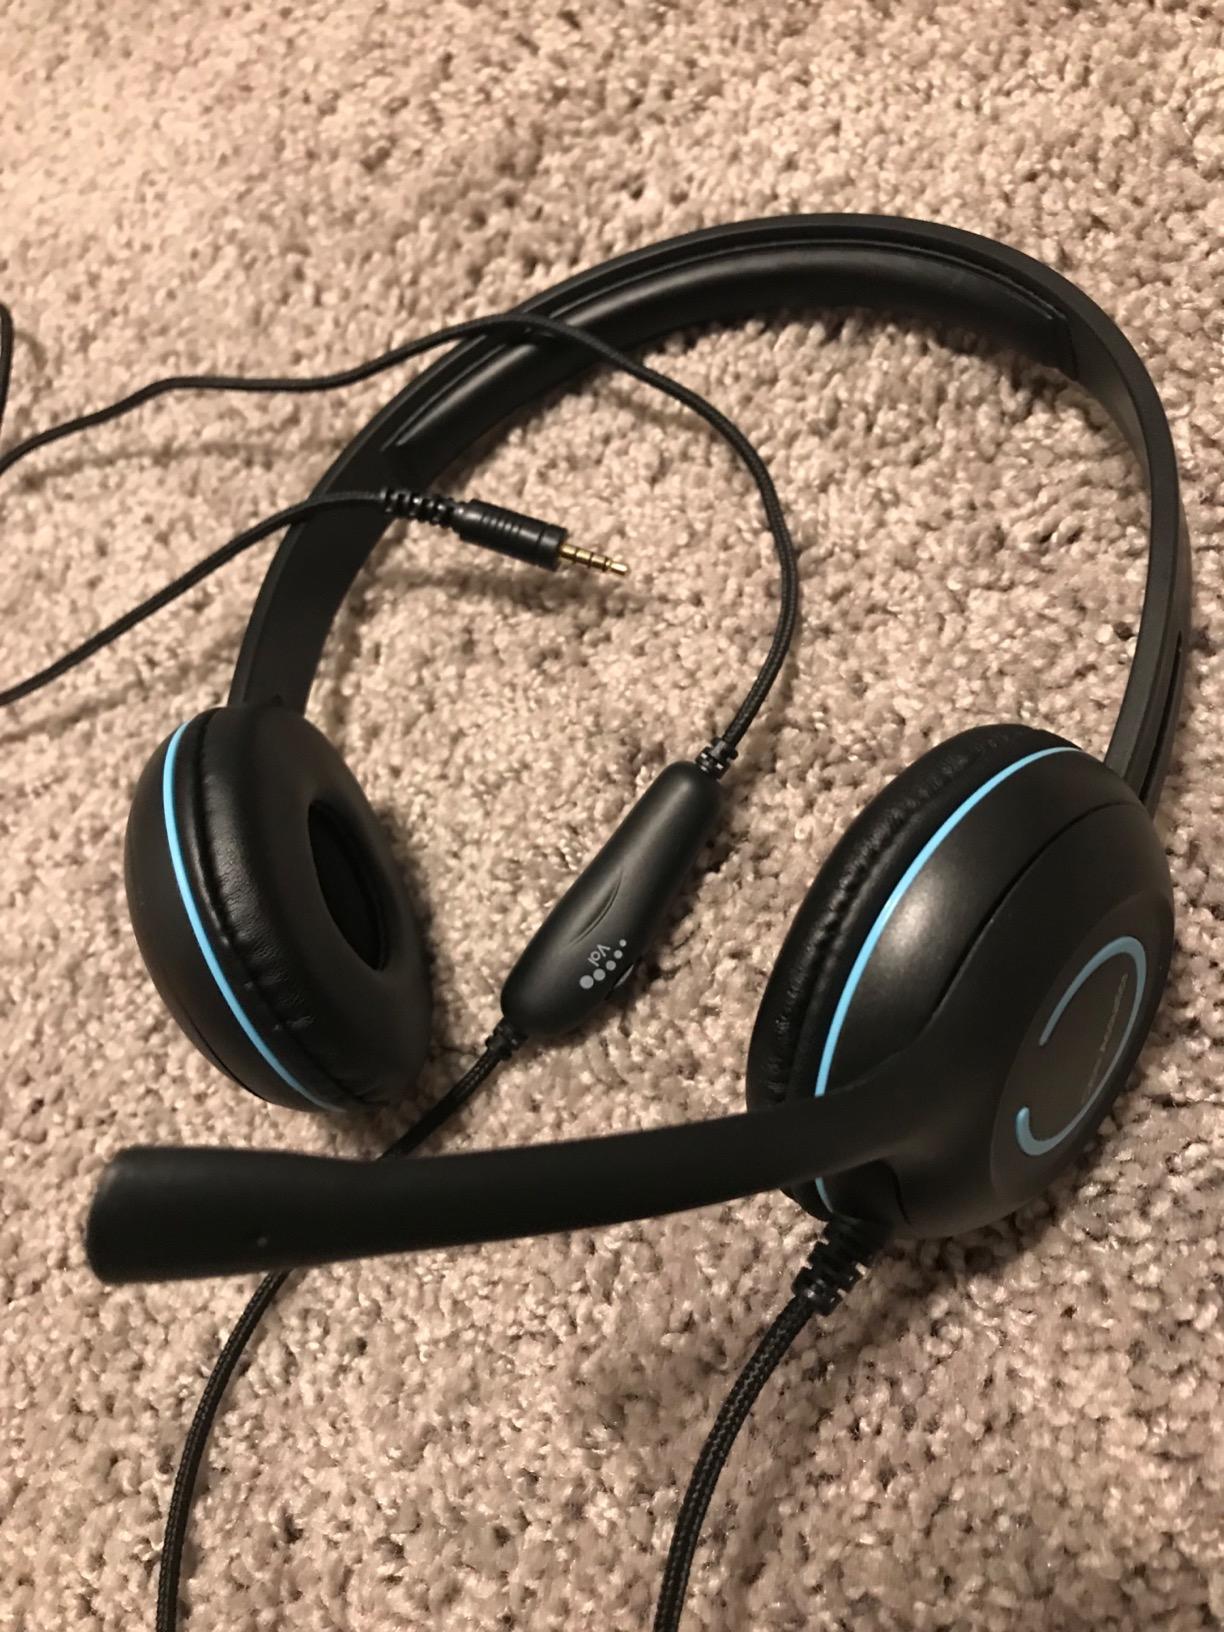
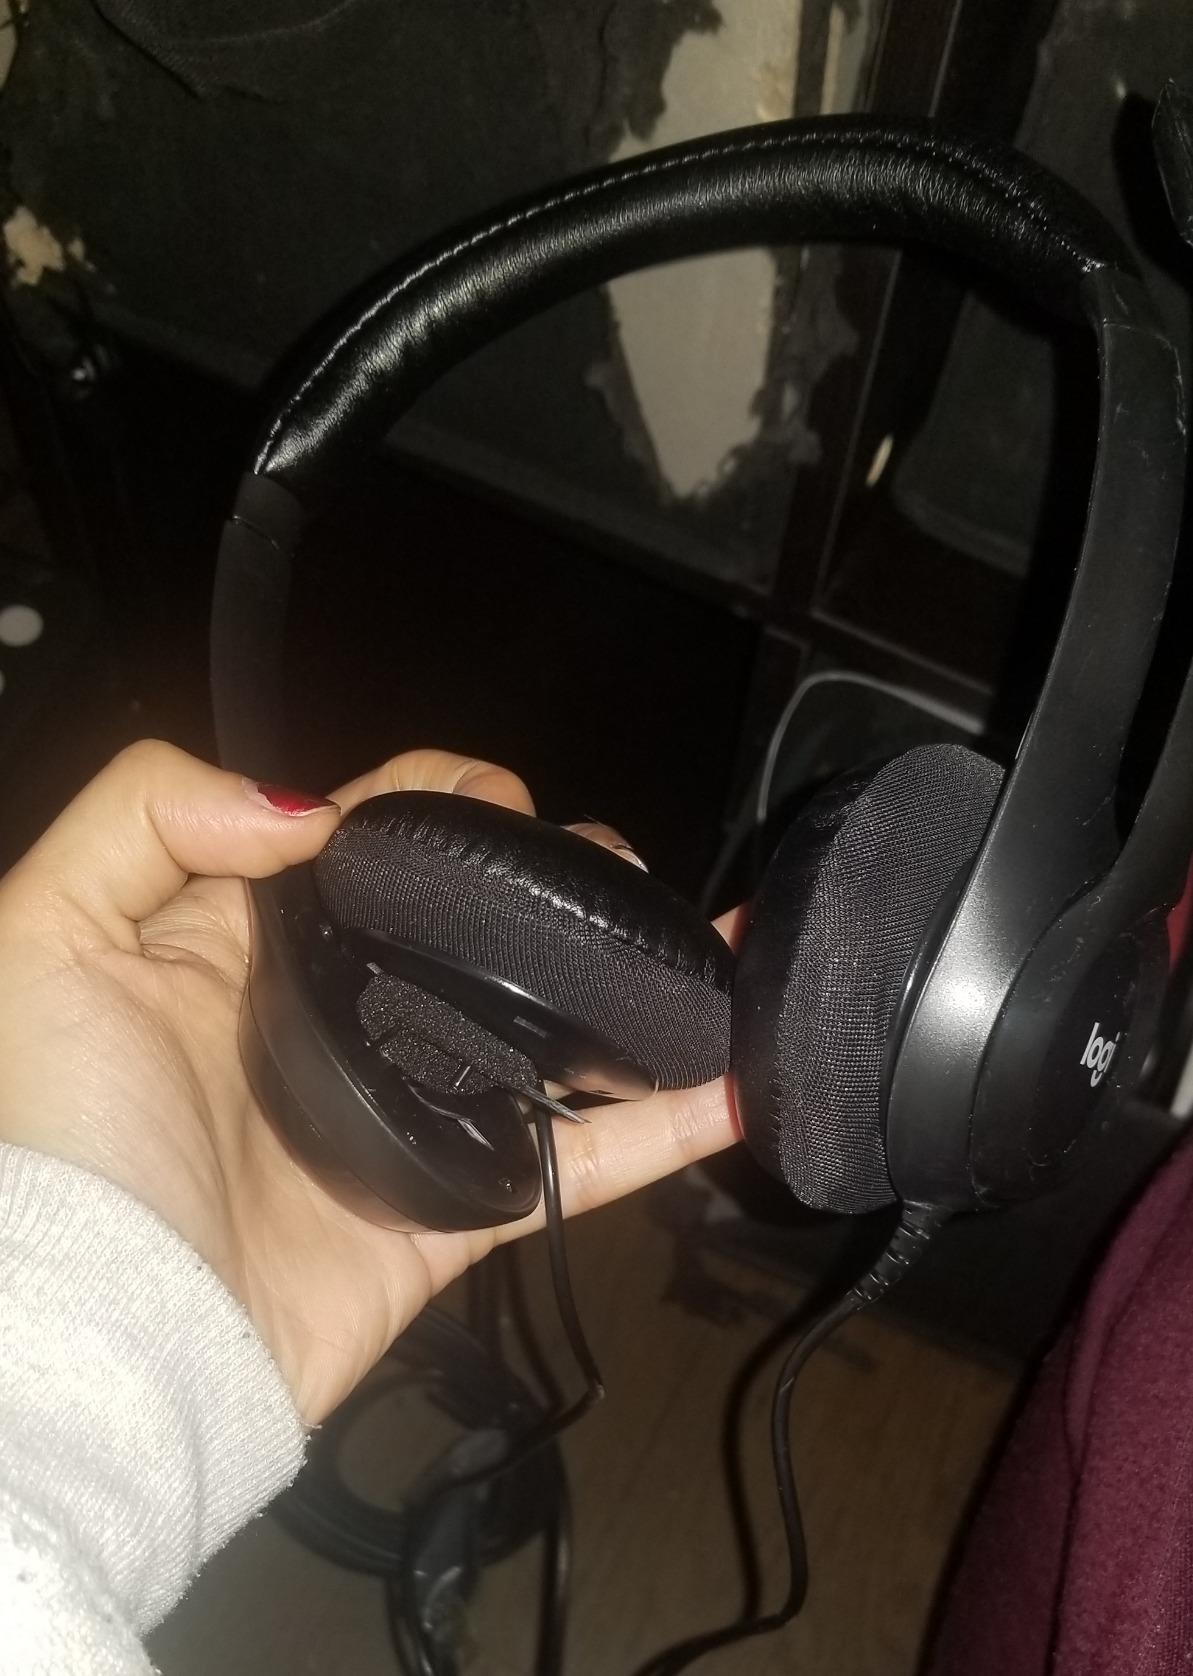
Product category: headphones
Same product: no